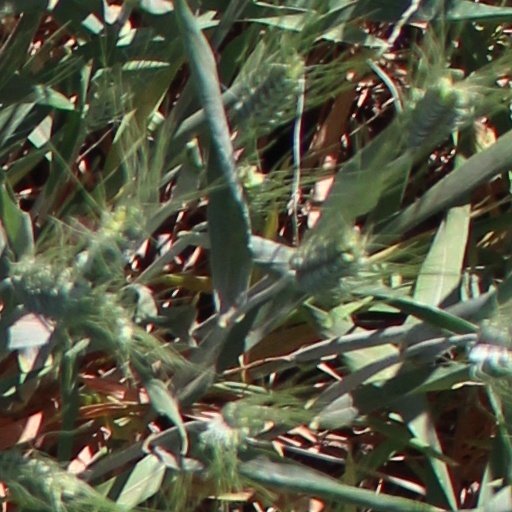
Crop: wheat